Louise Nicholas

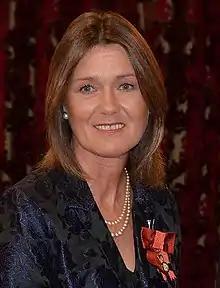
Nicholas in 2015

Louise Nicholas is a New Zealand campaigner for the rights of women who have been victims of sexual violence. She has made rape allegations against at least nine men, including at least seven police officers. Although none of these allegations have been proven in court, they have resulted in several high-profile trials and an investigation into a possible police cover-up.